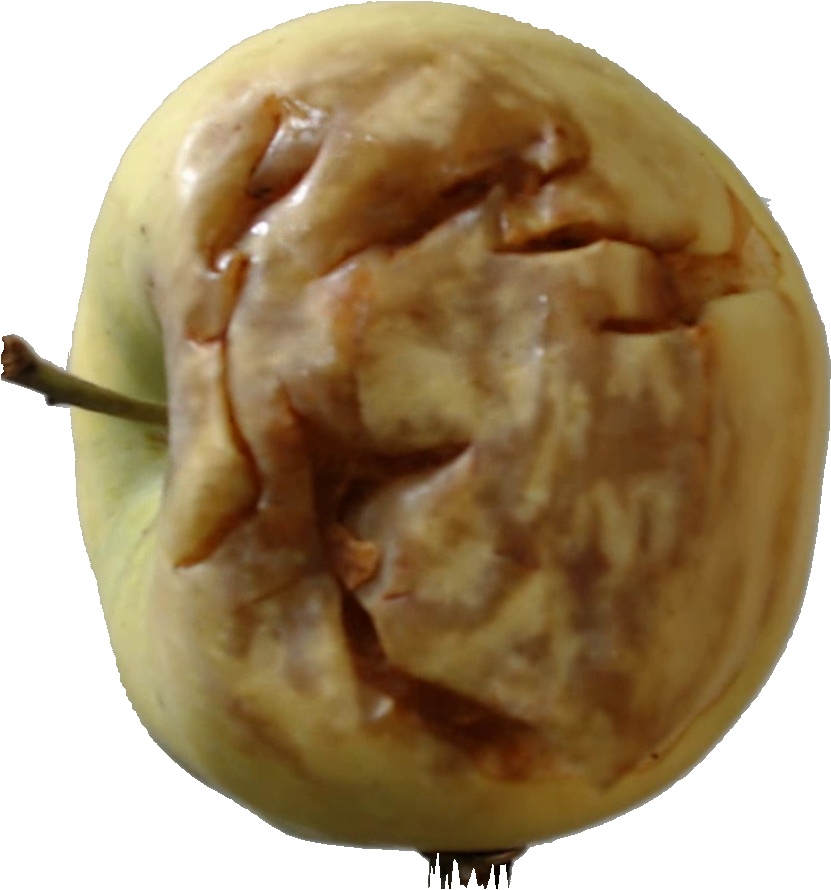
Label: apple_hit_1